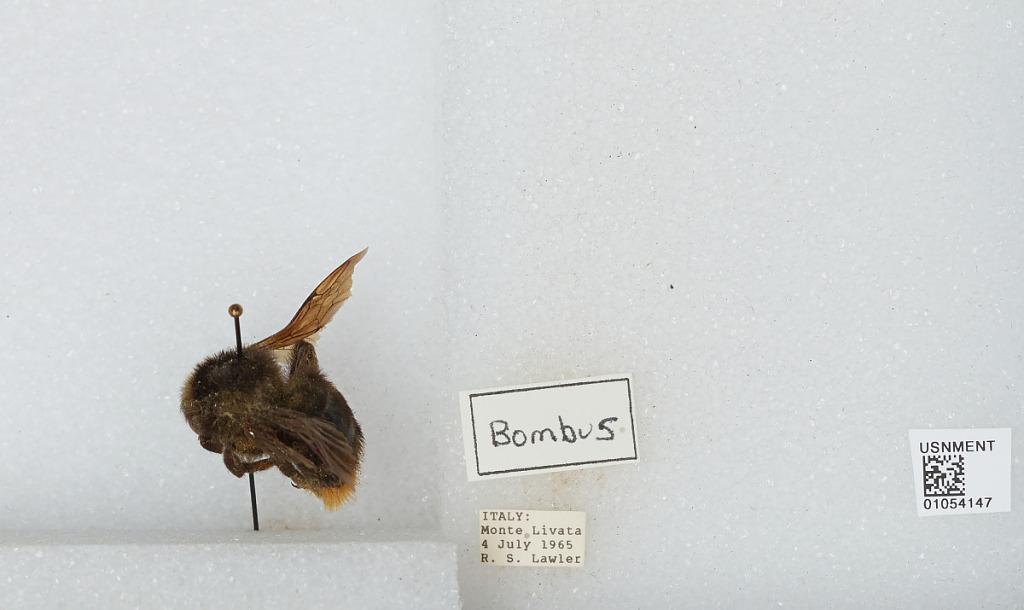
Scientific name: Bombus sp.
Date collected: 1965-7-4
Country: Italy
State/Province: Latium
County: Rome
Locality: Monte Livata